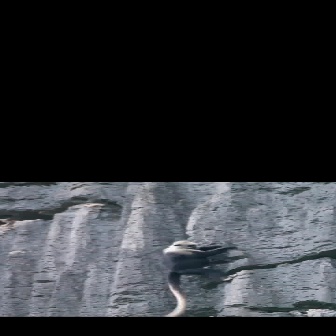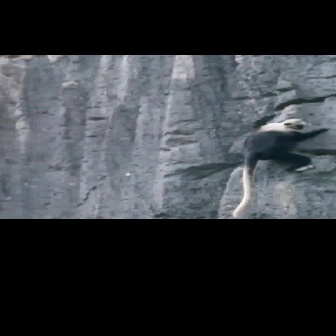
  Please identify the target specified by the bounding box [160,239,237,316] in the first image and locate it in the second image. Return the coordinates in [x_min,y_min,x_max,y_max] format.
Answer: [229,117,329,217]